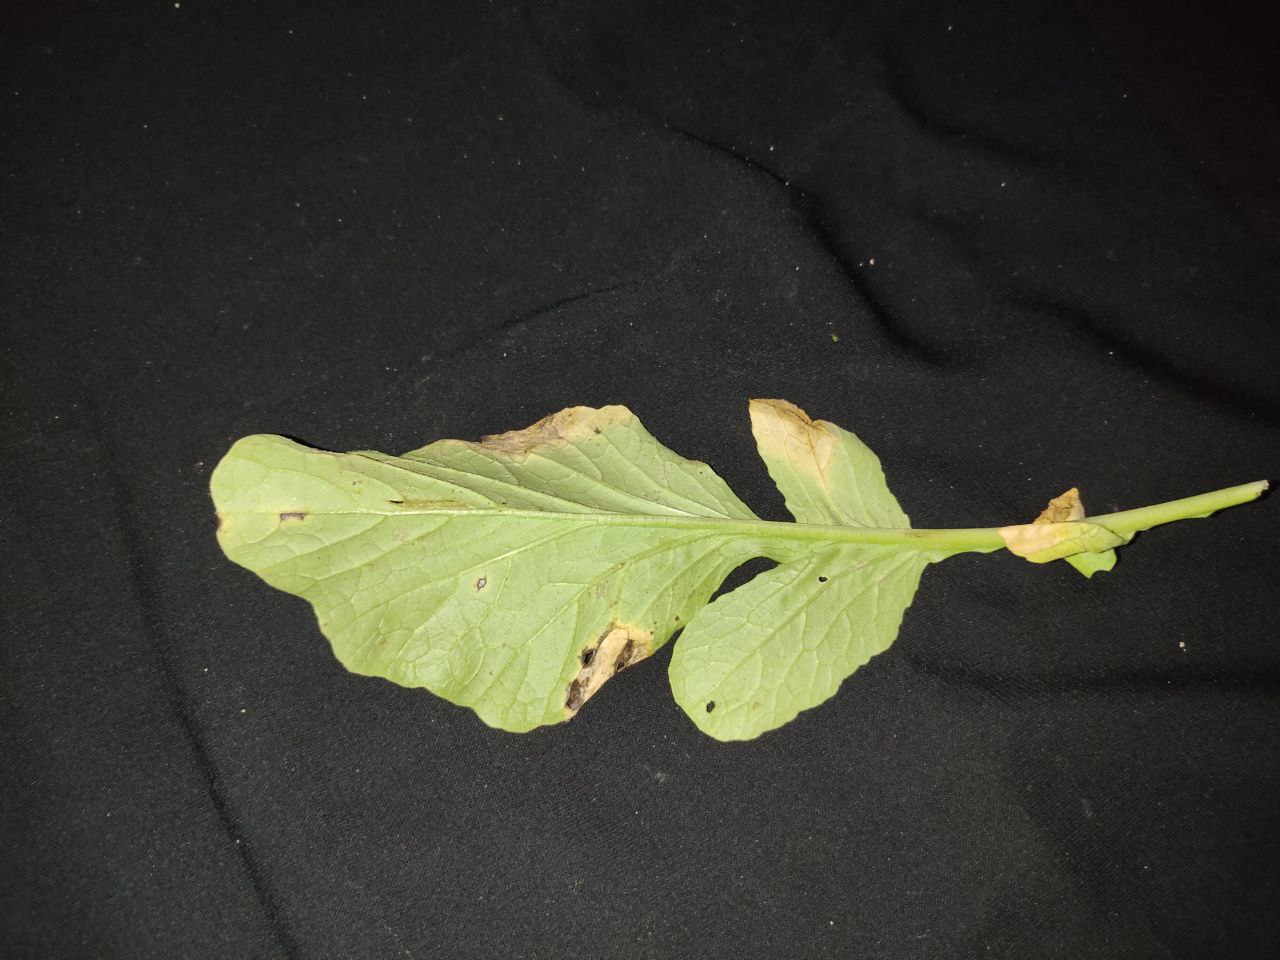
Label: Downey mildew